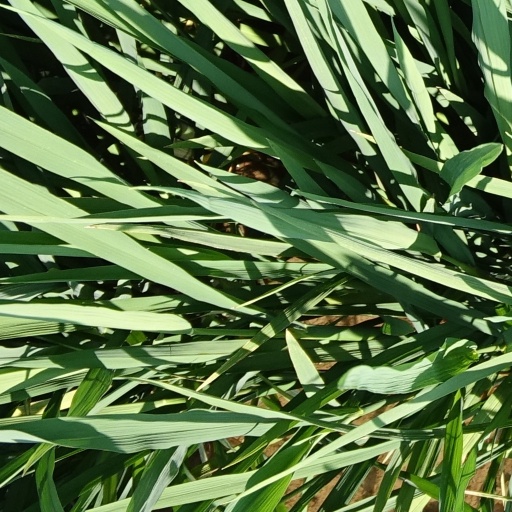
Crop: rice